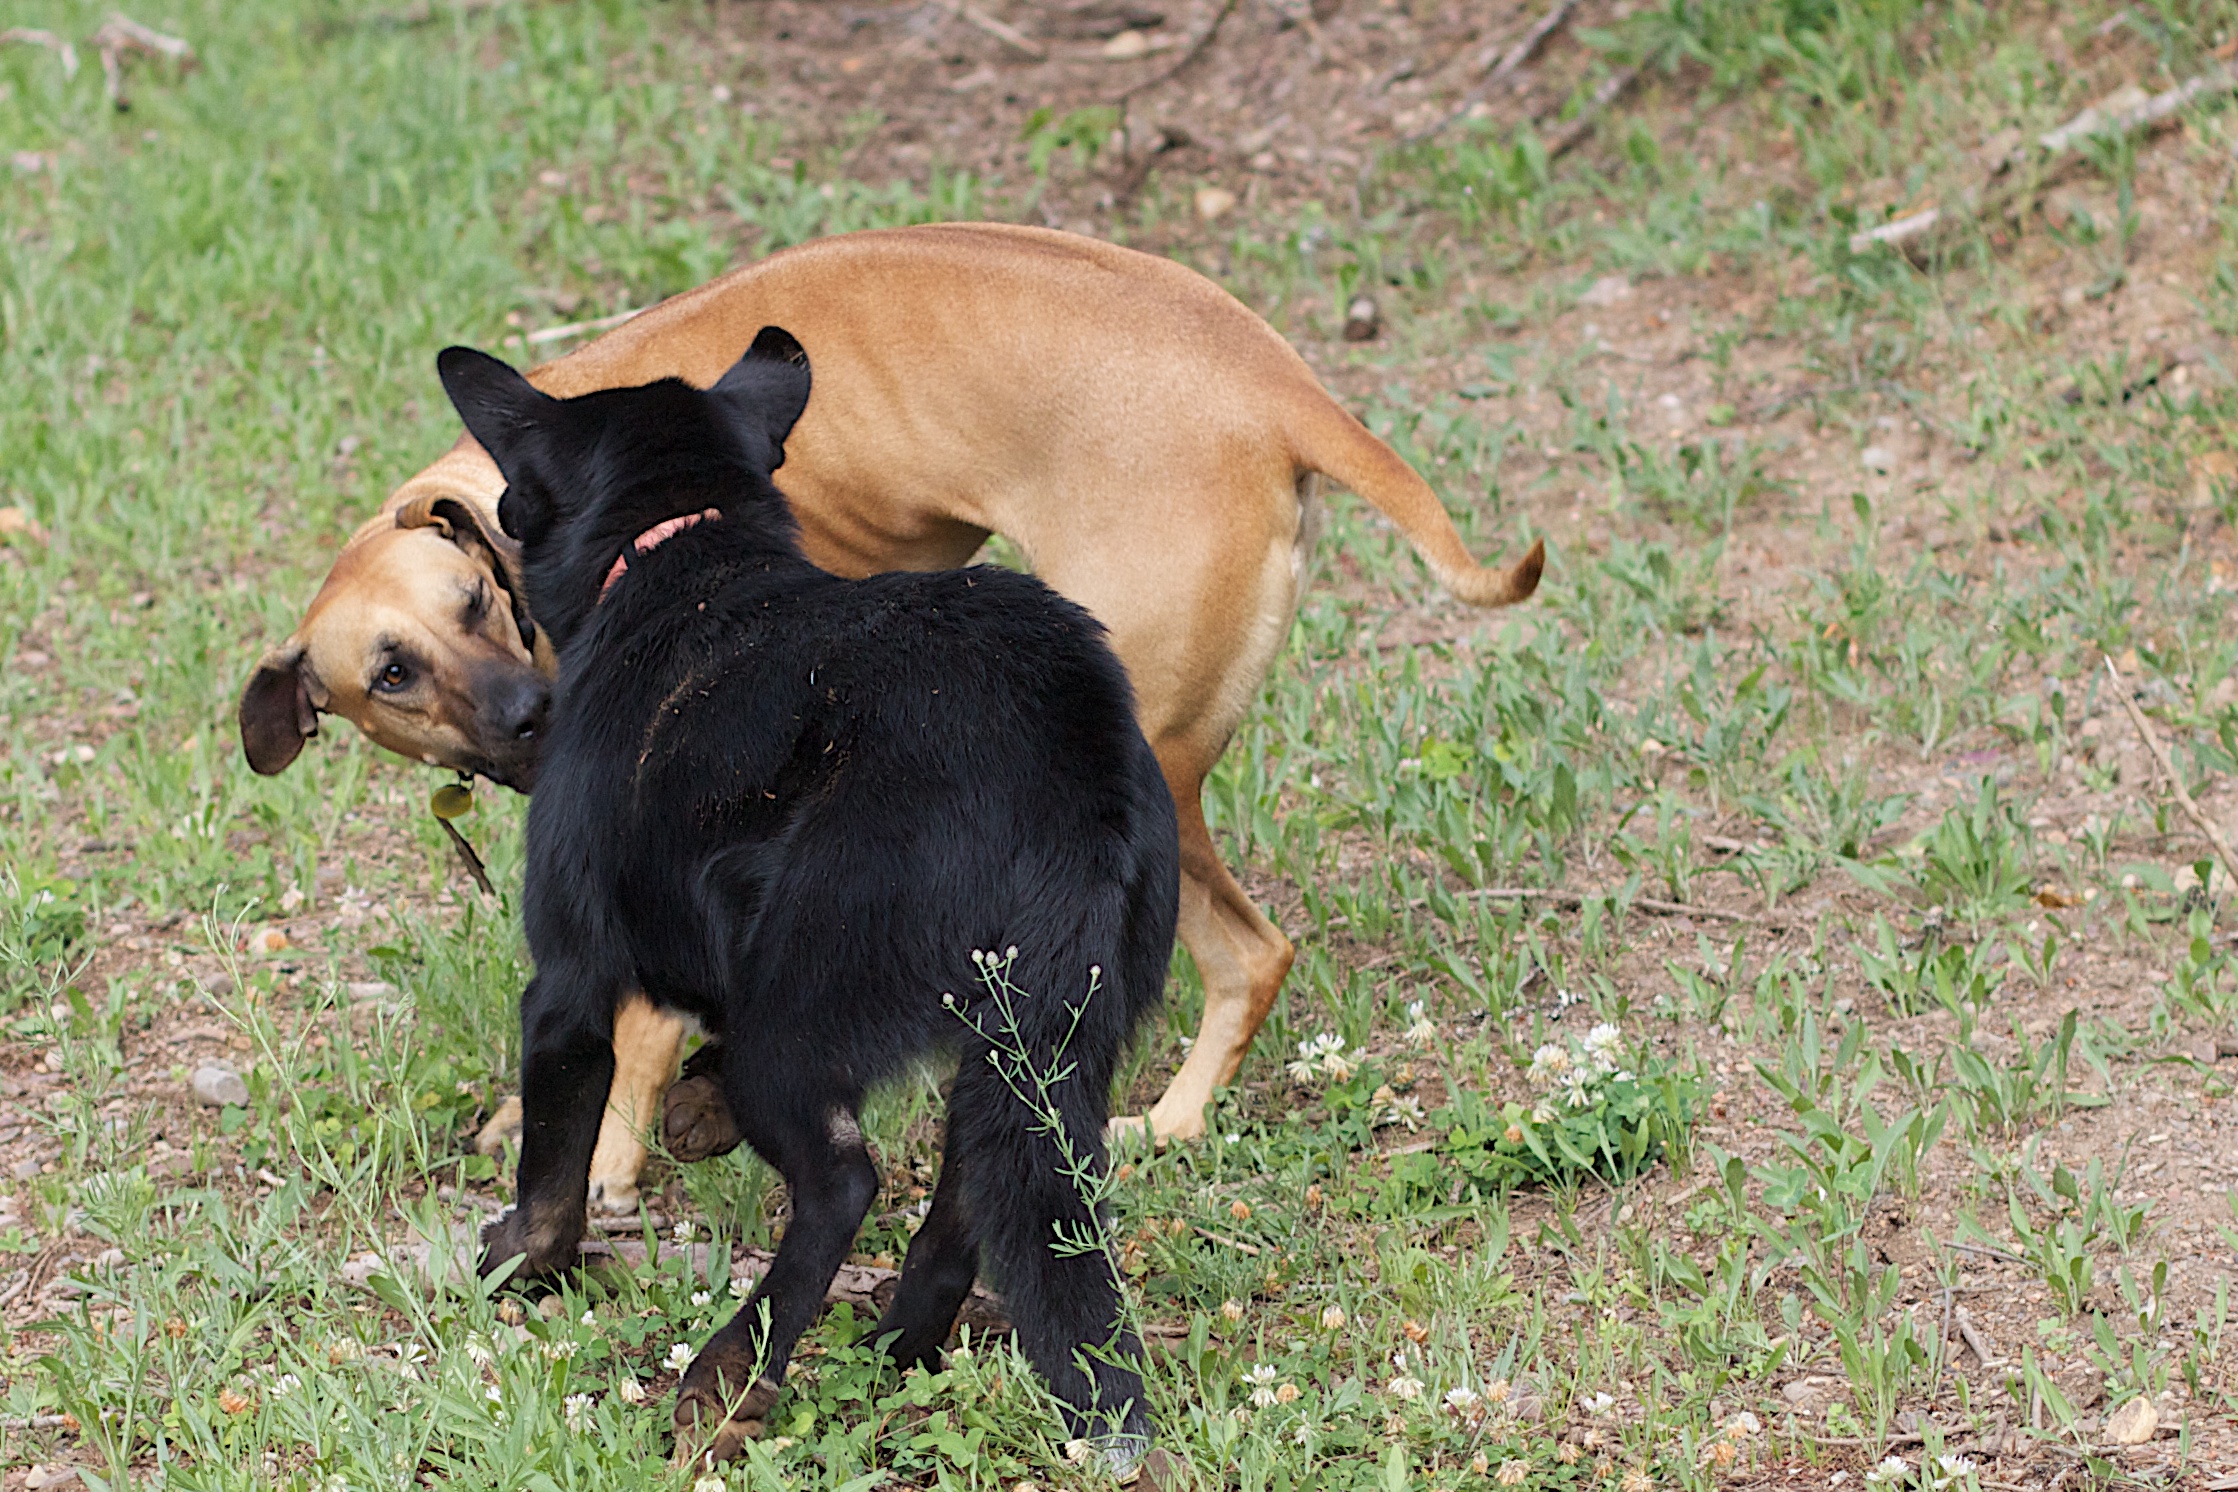
puppy, dog, mammal, vertebrate, odyssey, idaho, dog breed, patterdale terrier, dog like mammal